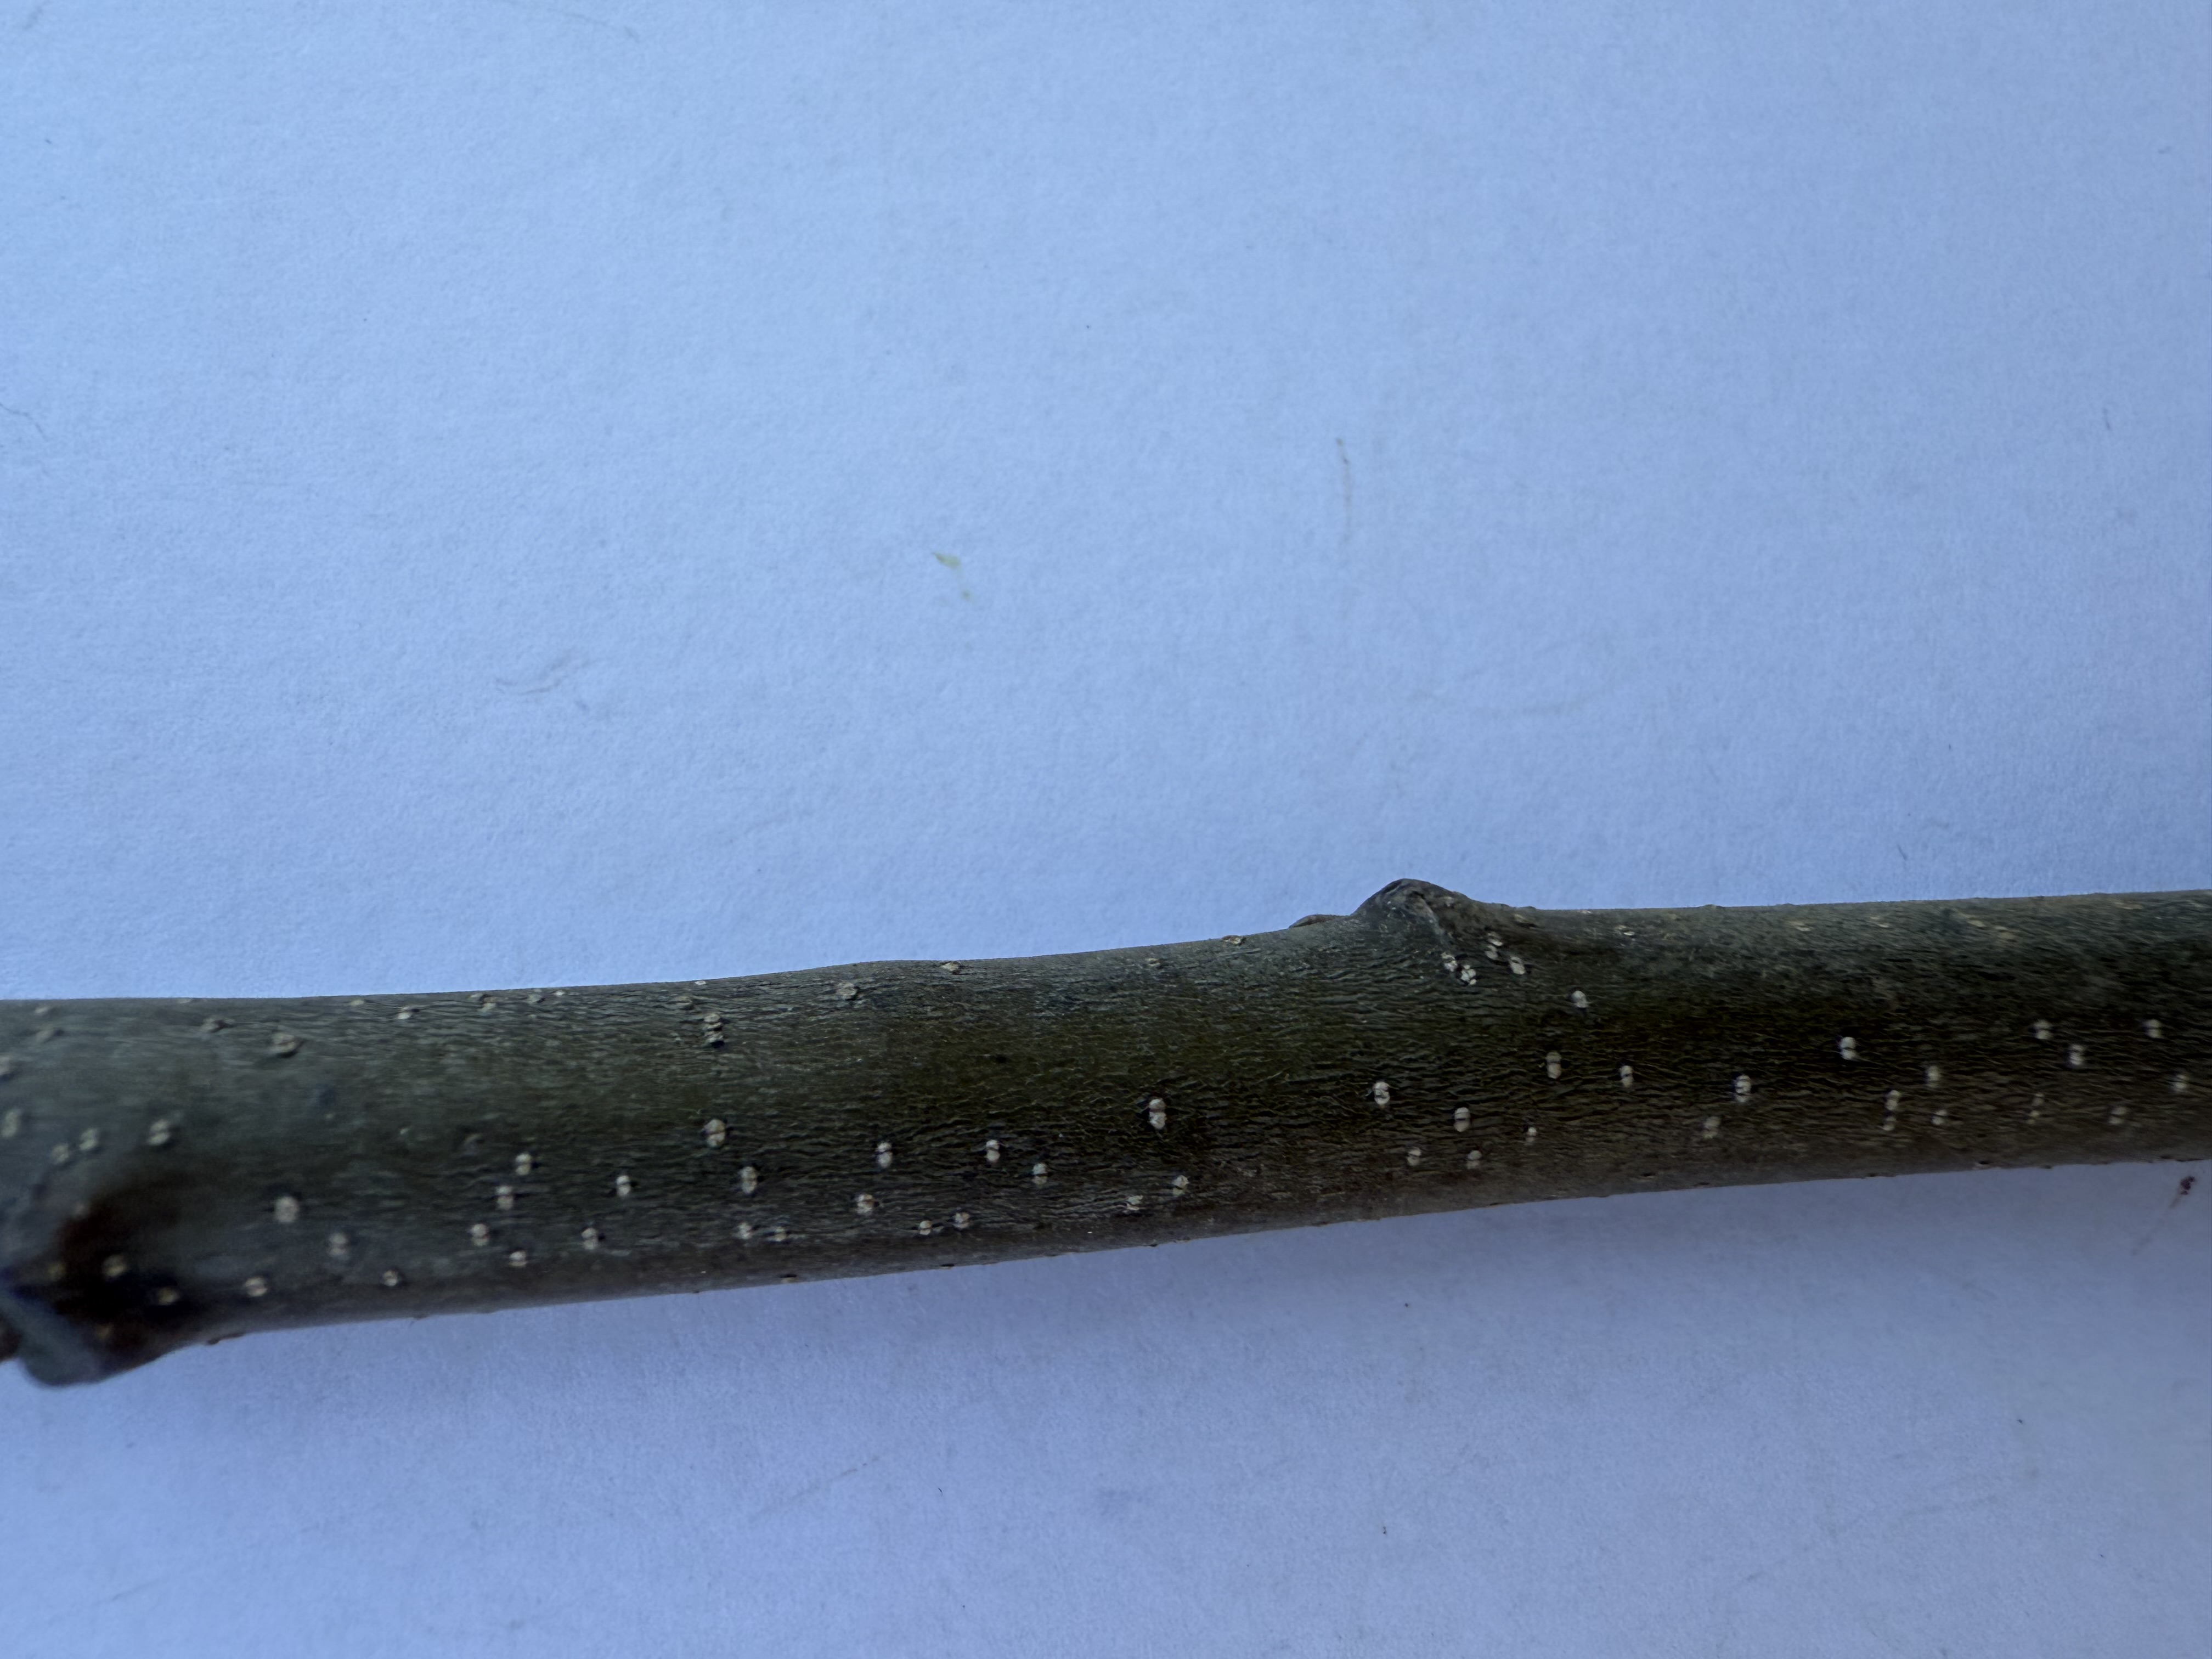
Variety: Chestnut